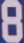
Number: 8